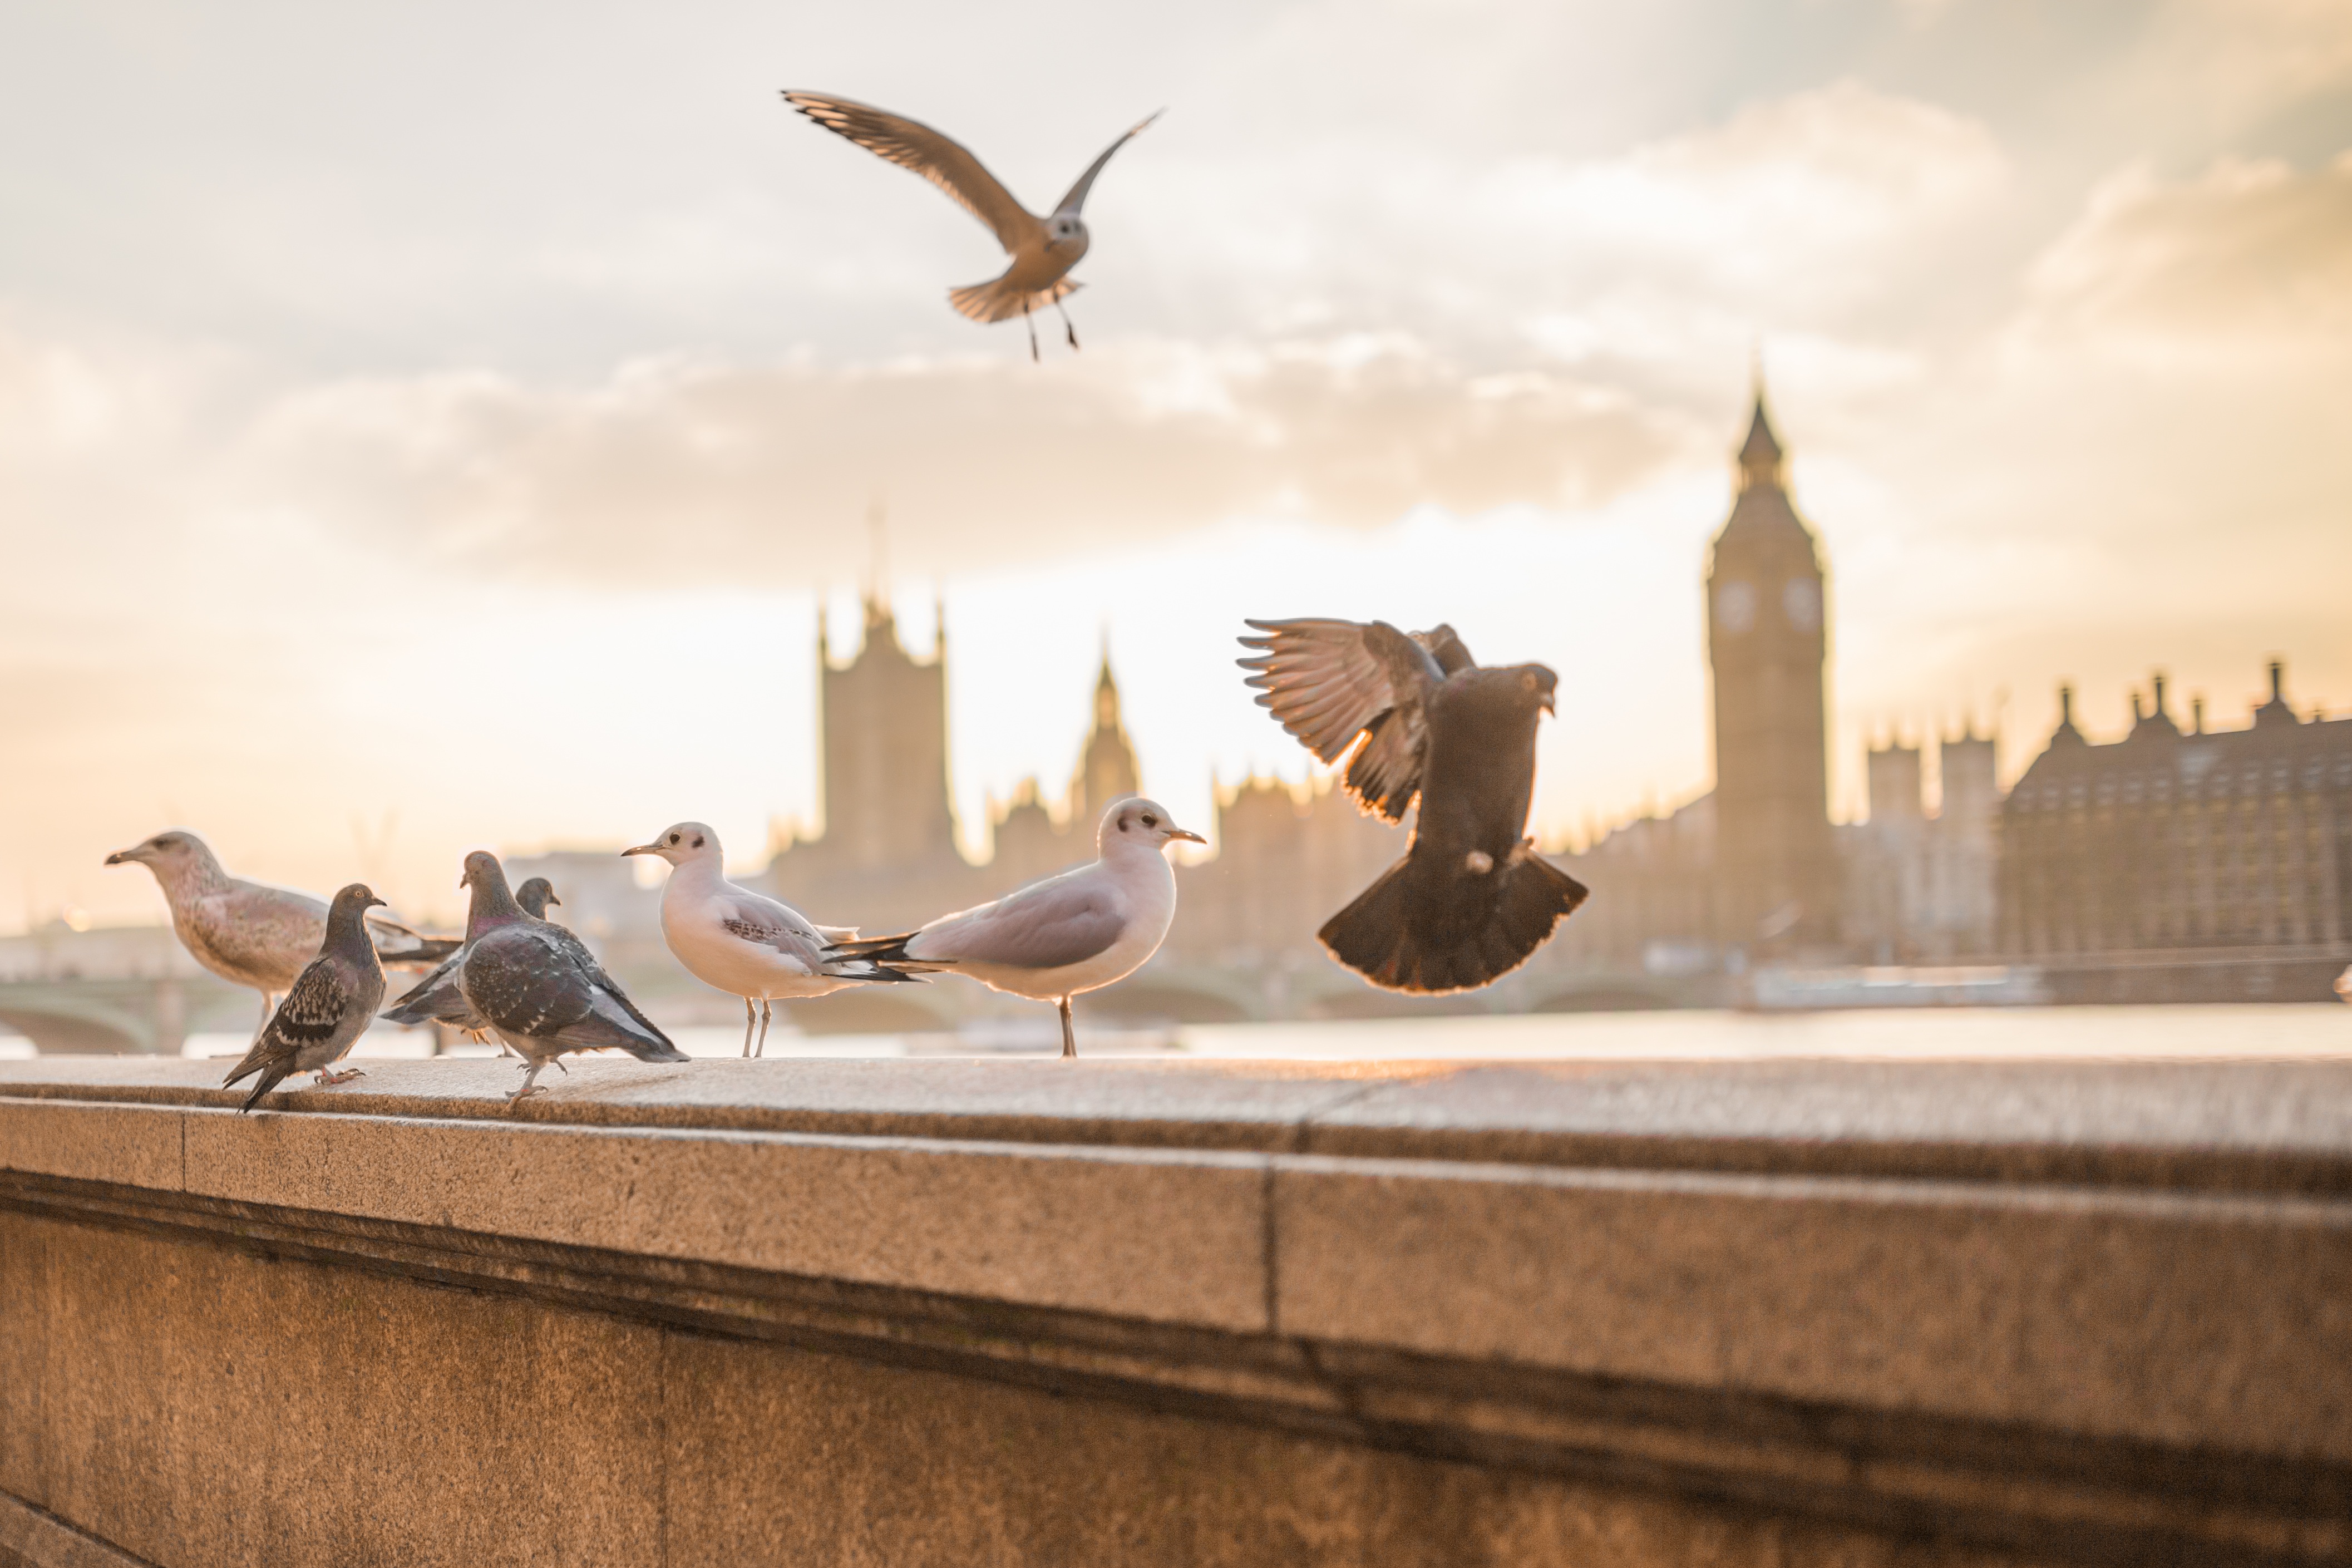
bird, wing, morning, urban, seabird, flying, seagull, gull, pigeon